Glen Davis (basketball)

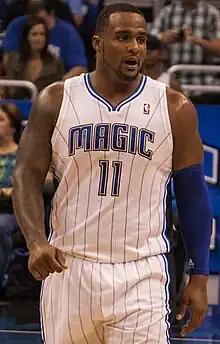
Davis with the Orlando Magic in 2012

Ronald Glen Davis (born January 1, 1986) is an American former professional basketball player. Nicknamed "Big Baby", he played for the Boston Celtics, Orlando Magic, Los Angeles Clippers, and the St. John’s Edge.